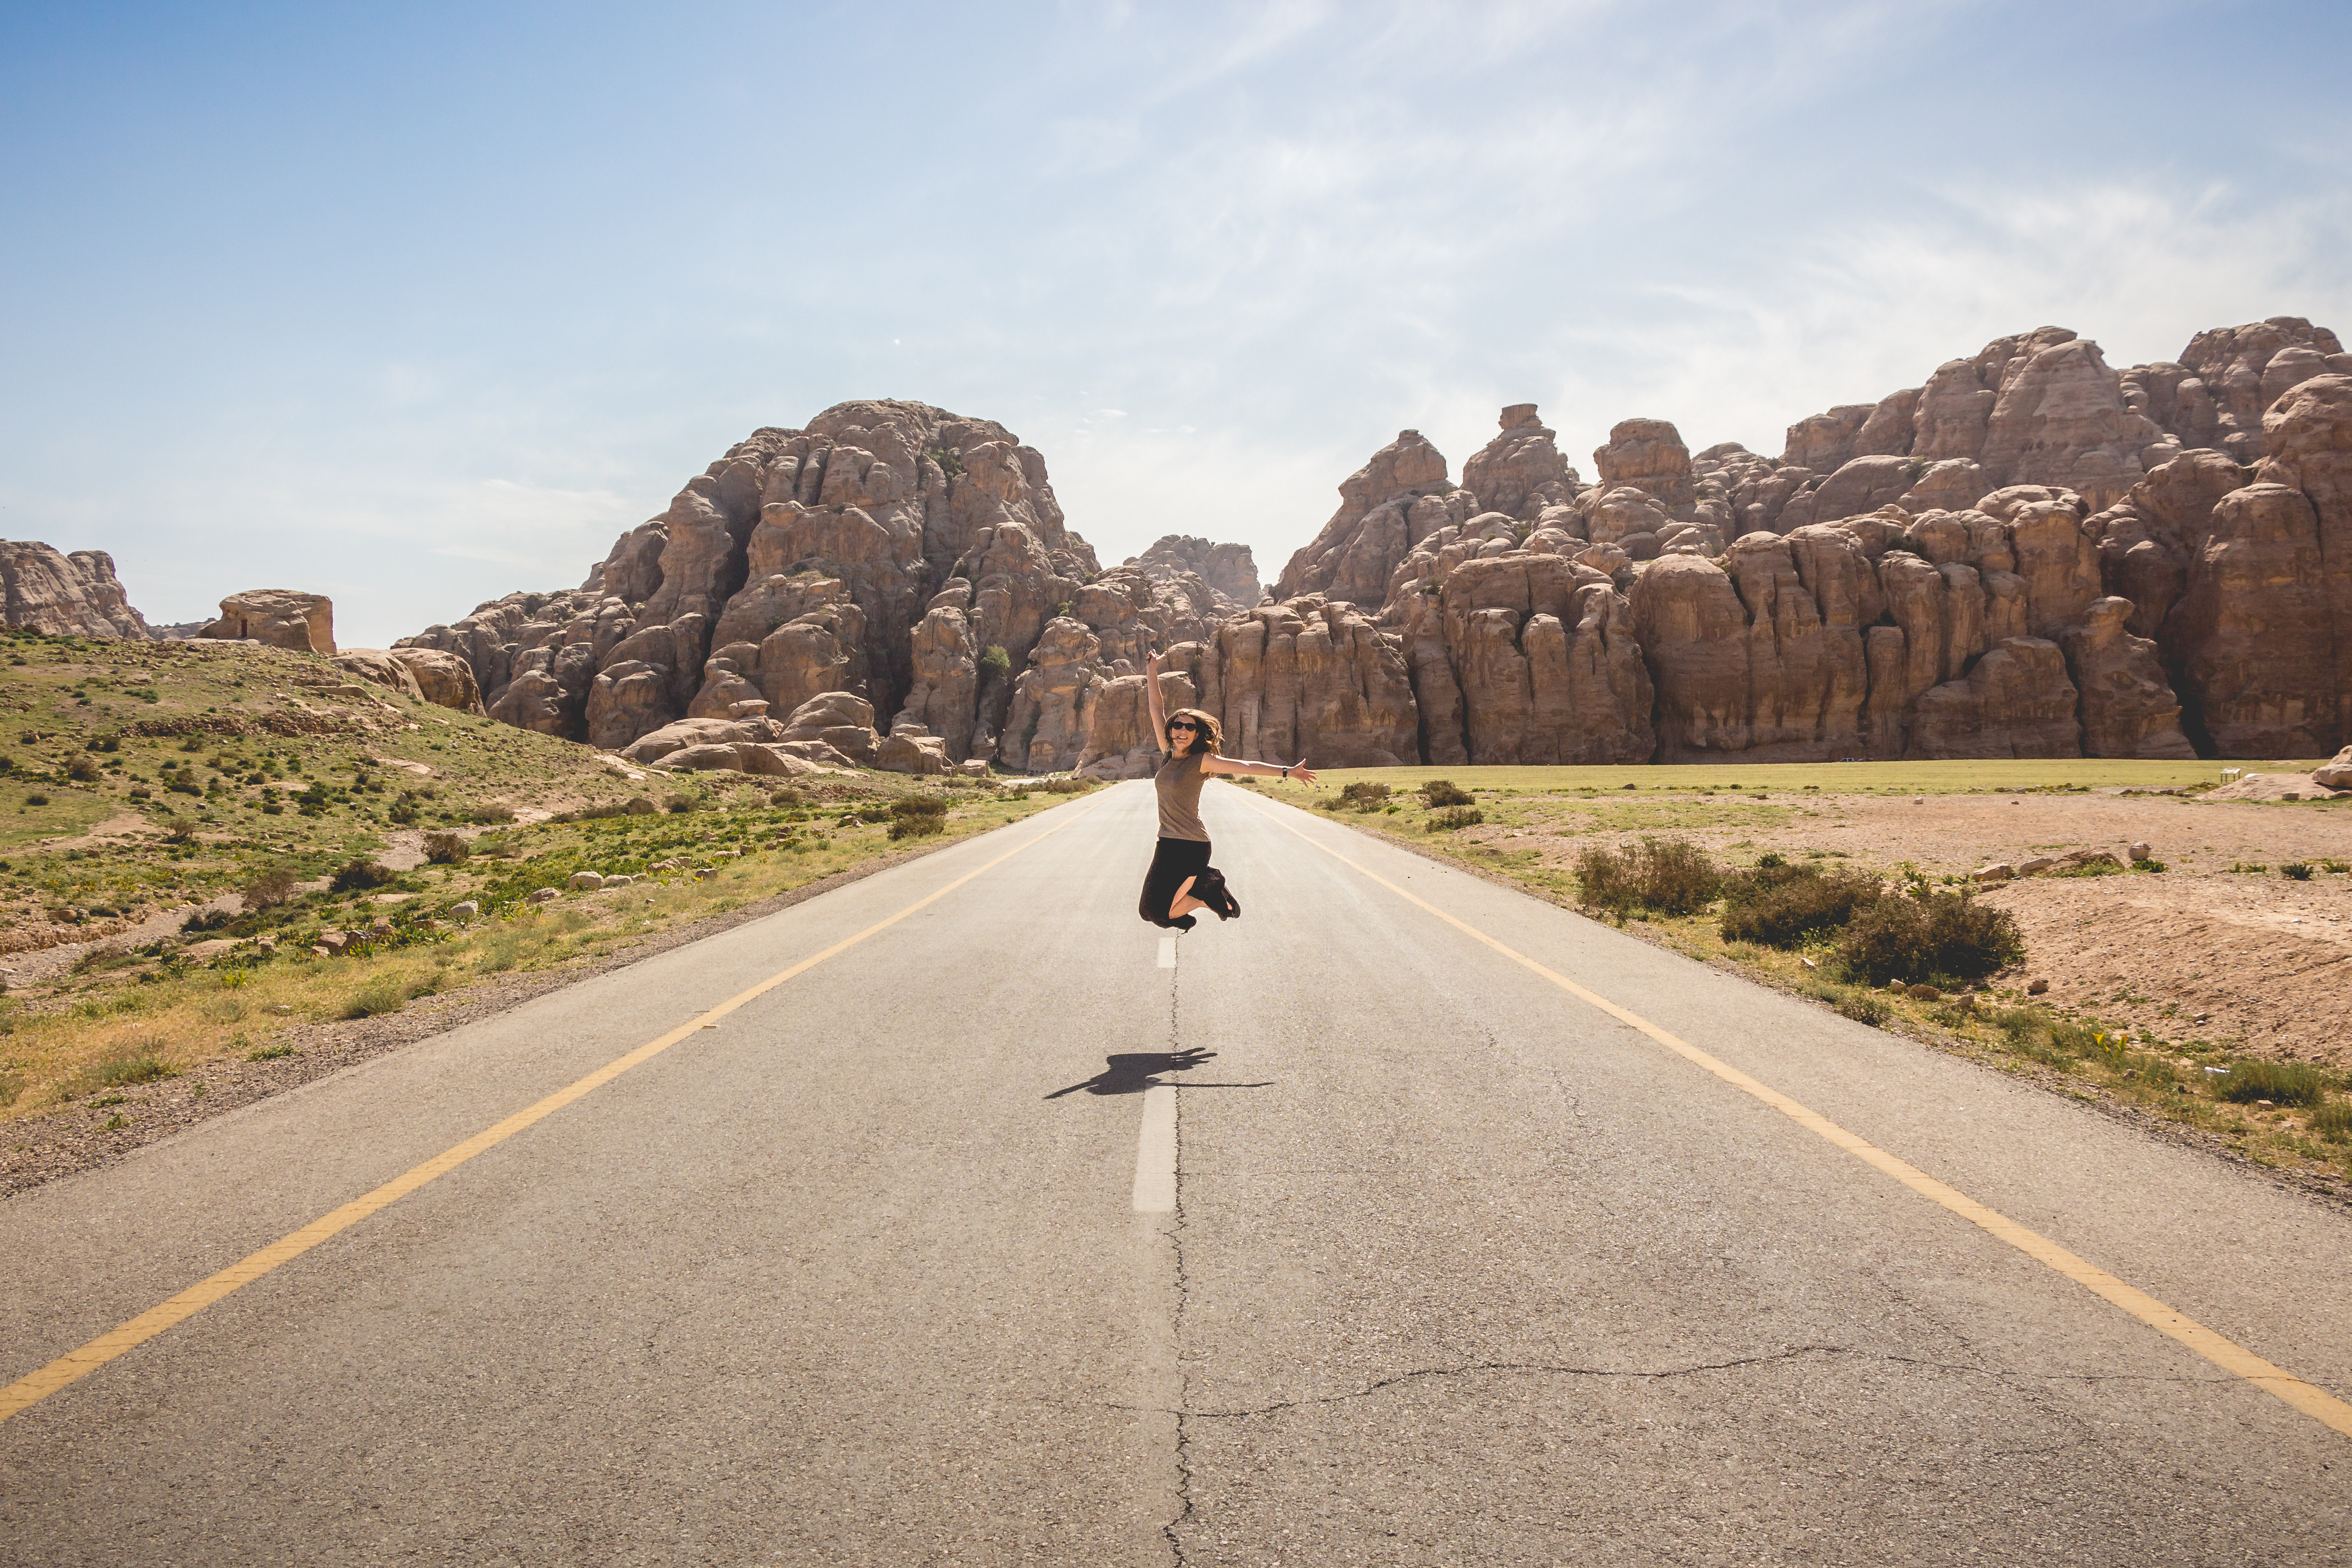
landscape, nature, person, woman, road, highway, vacation, travel, jumping, female, road trip, infrastructure, badlands, jump shot, nonbuilding structure